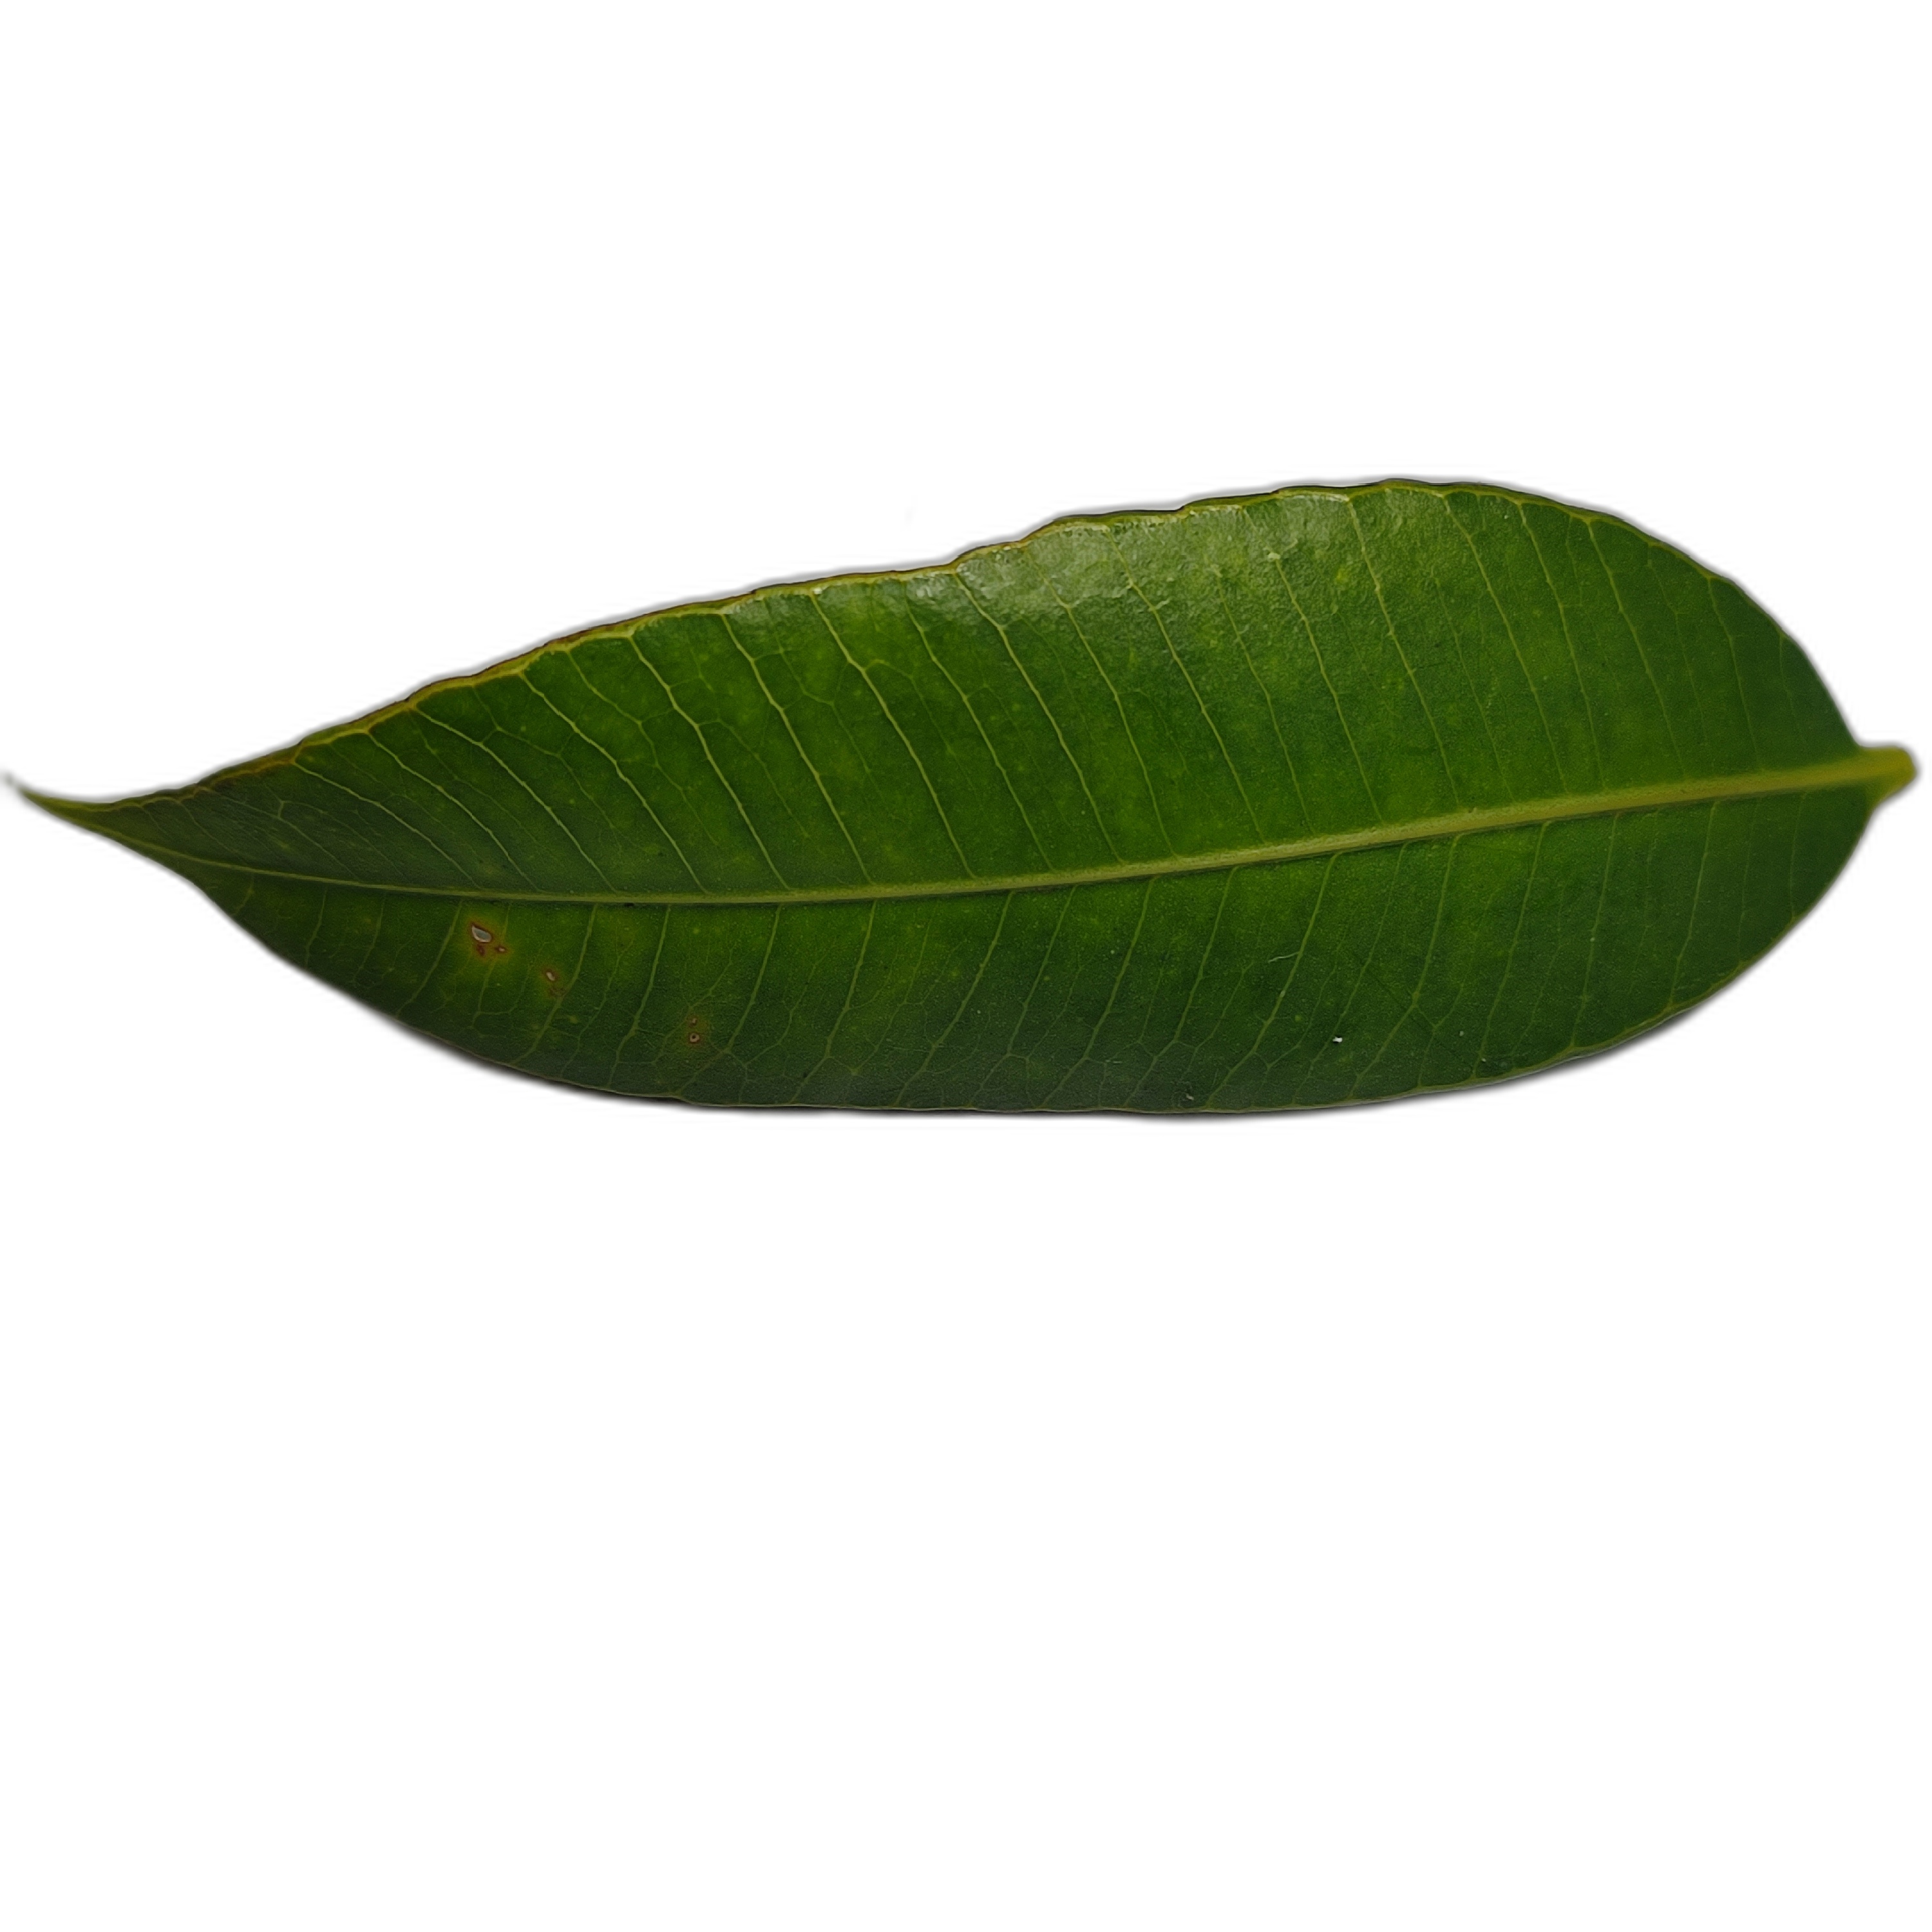
Label: healthy